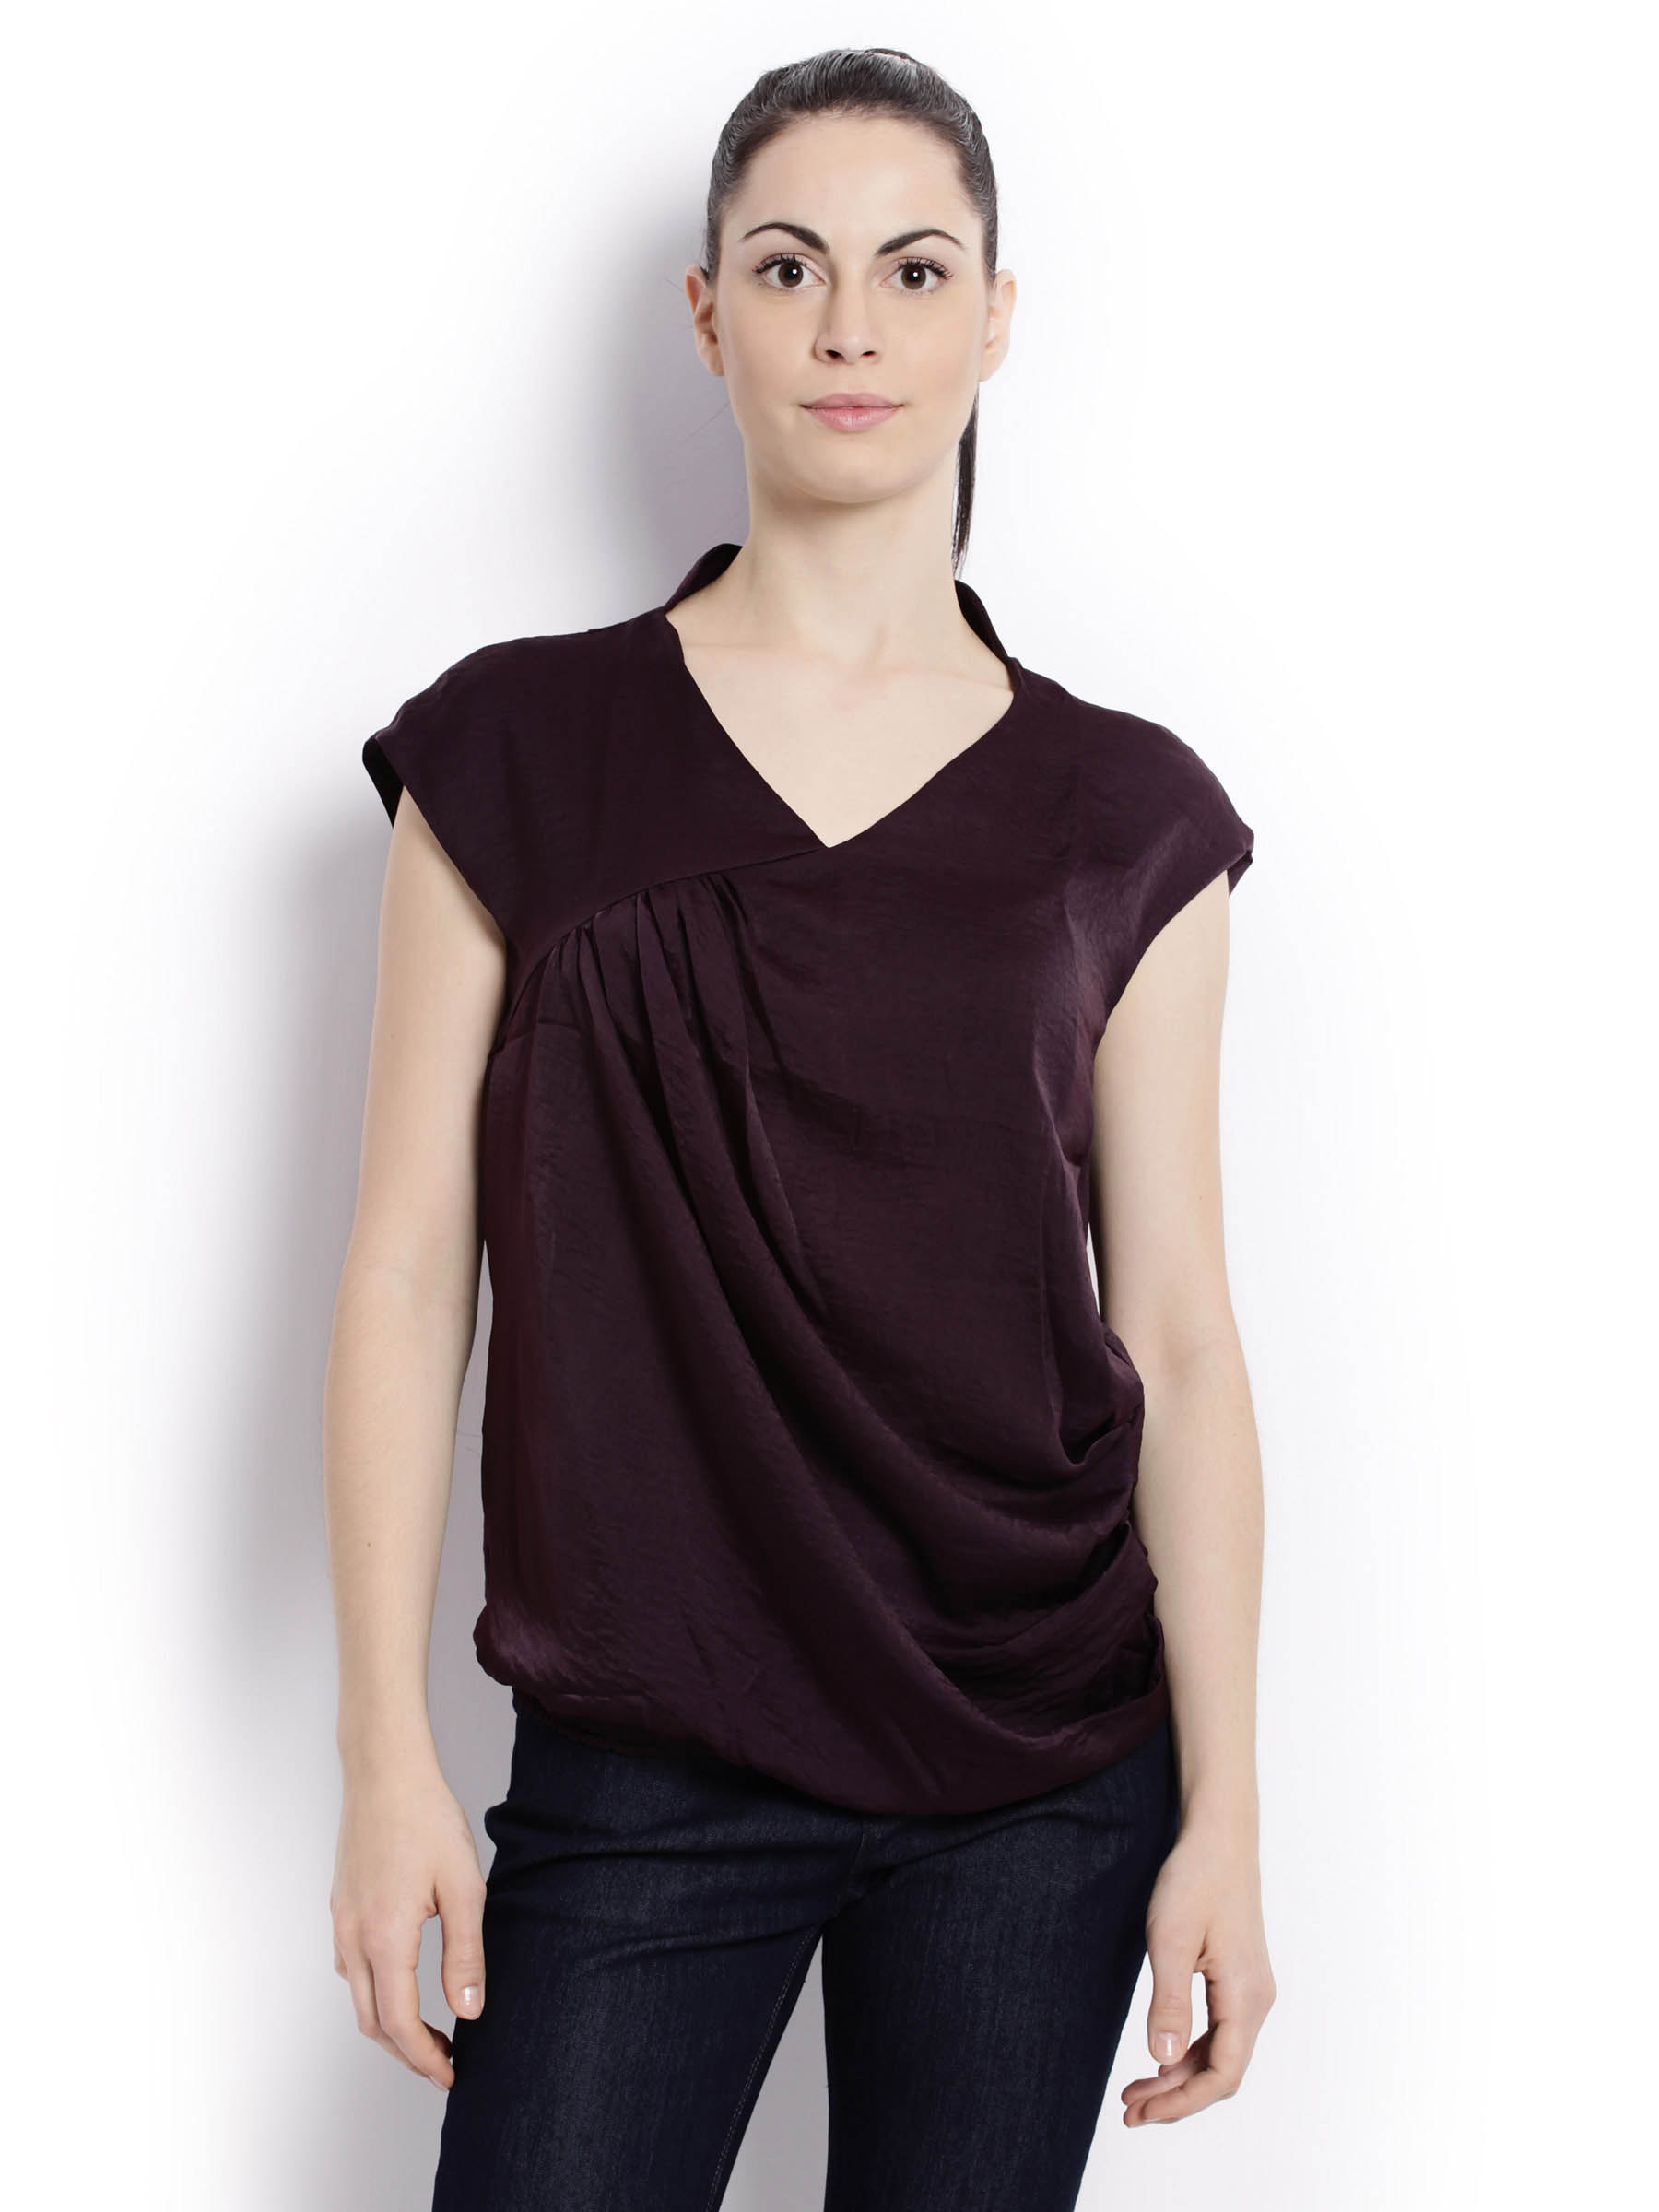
United Colors of Benetton Women Light Winter Purple Tops
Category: Apparel / Topwear / Tops
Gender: Women
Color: Purple
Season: Fall 2011
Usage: Casual